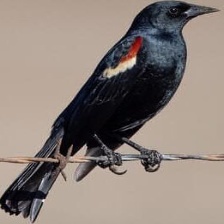
Species: TRICOLORED BLACKBIRD
Scientific name: AGELAIUS TRICOLOR